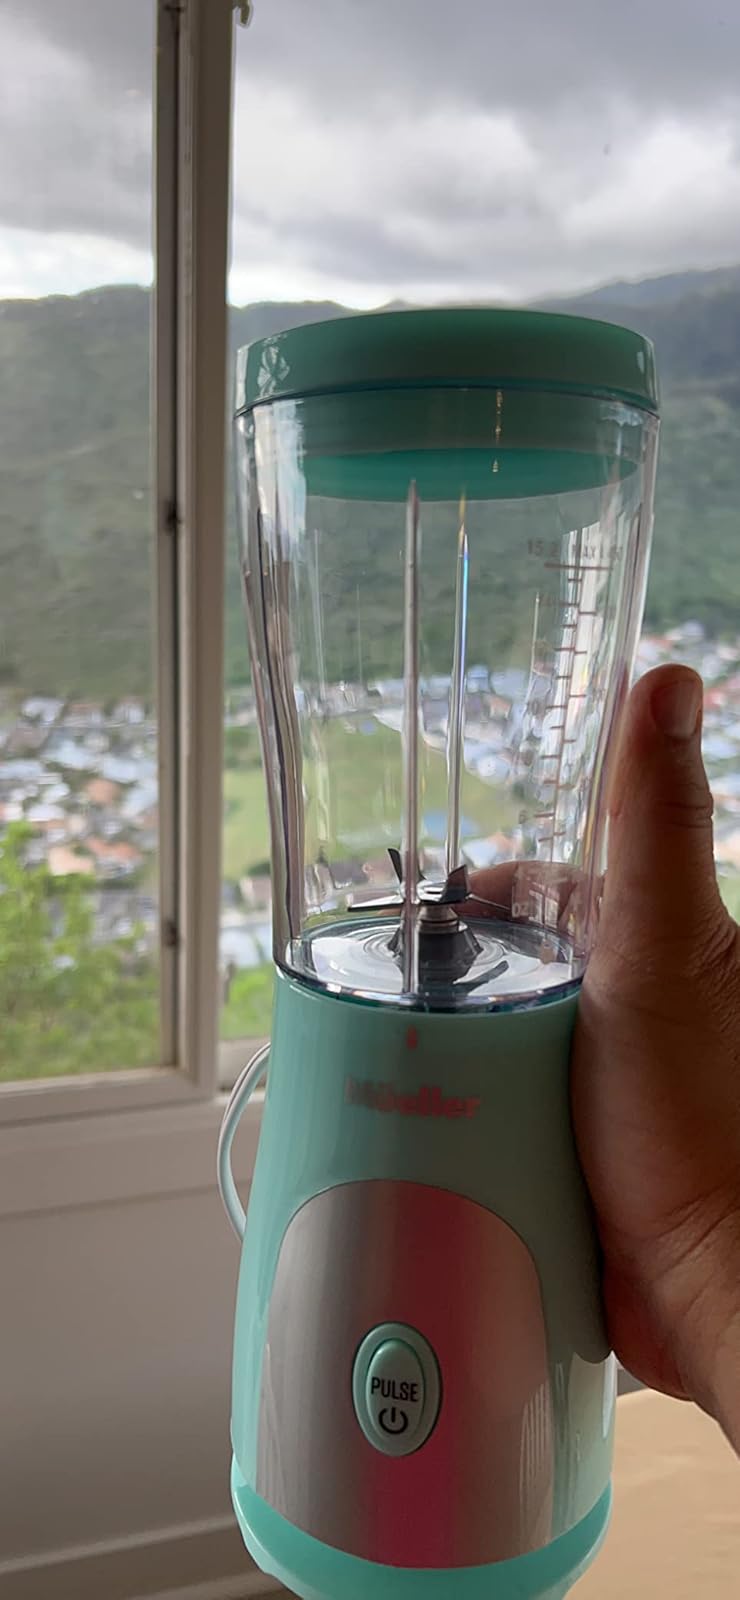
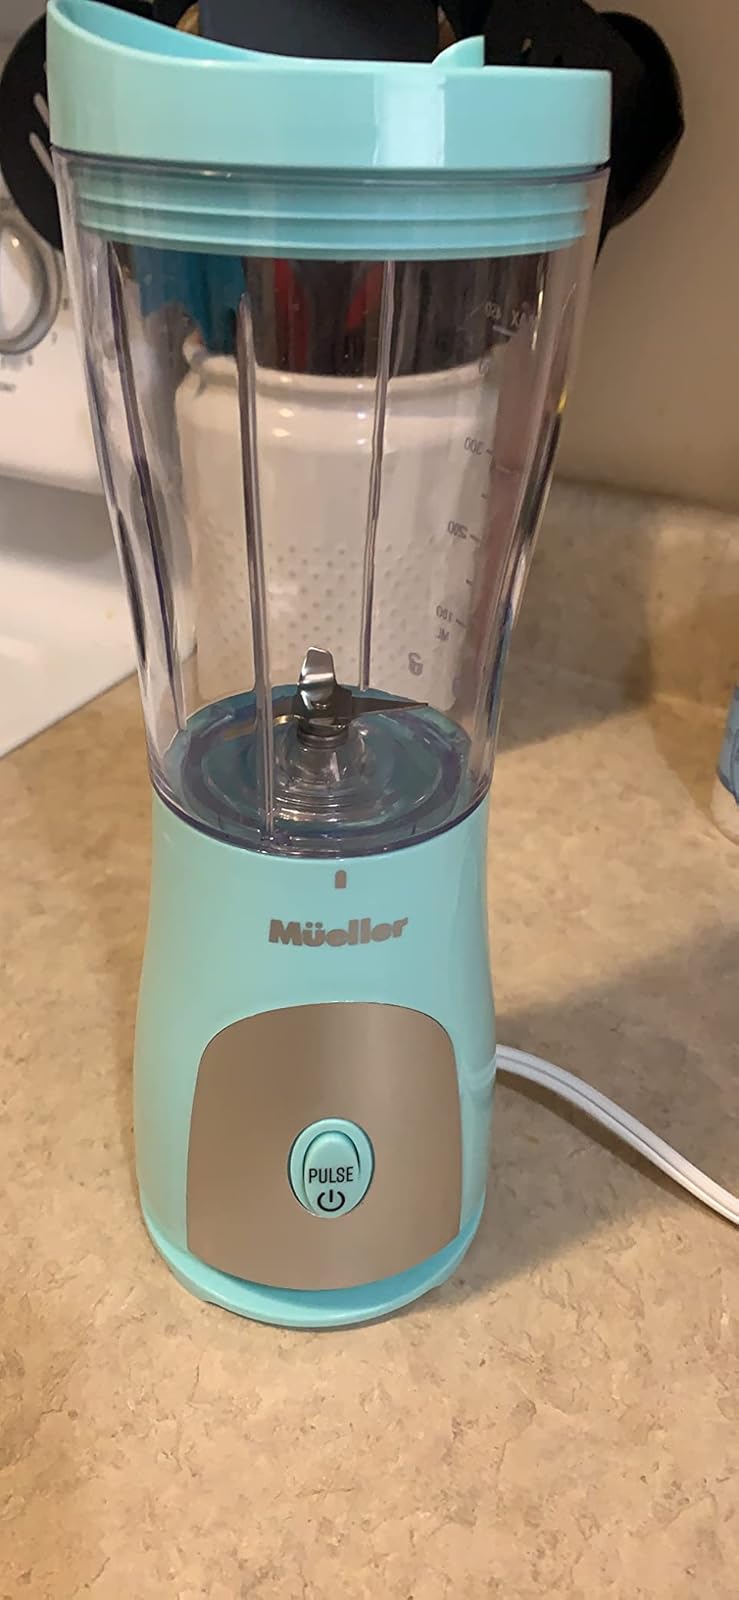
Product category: items_blender
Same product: yes